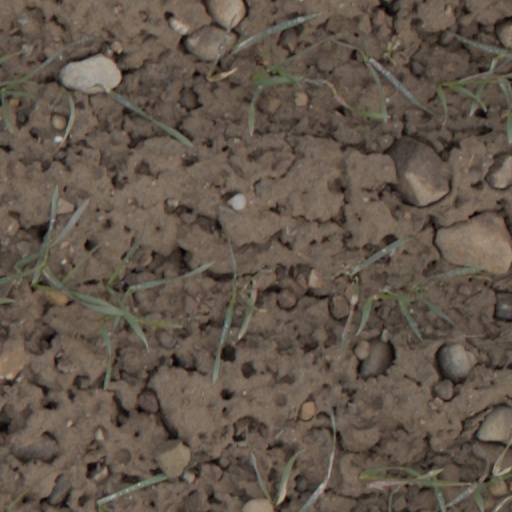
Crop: wheat